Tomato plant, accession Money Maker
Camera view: vertical (180 deg); turntable rotation: 150 degrees
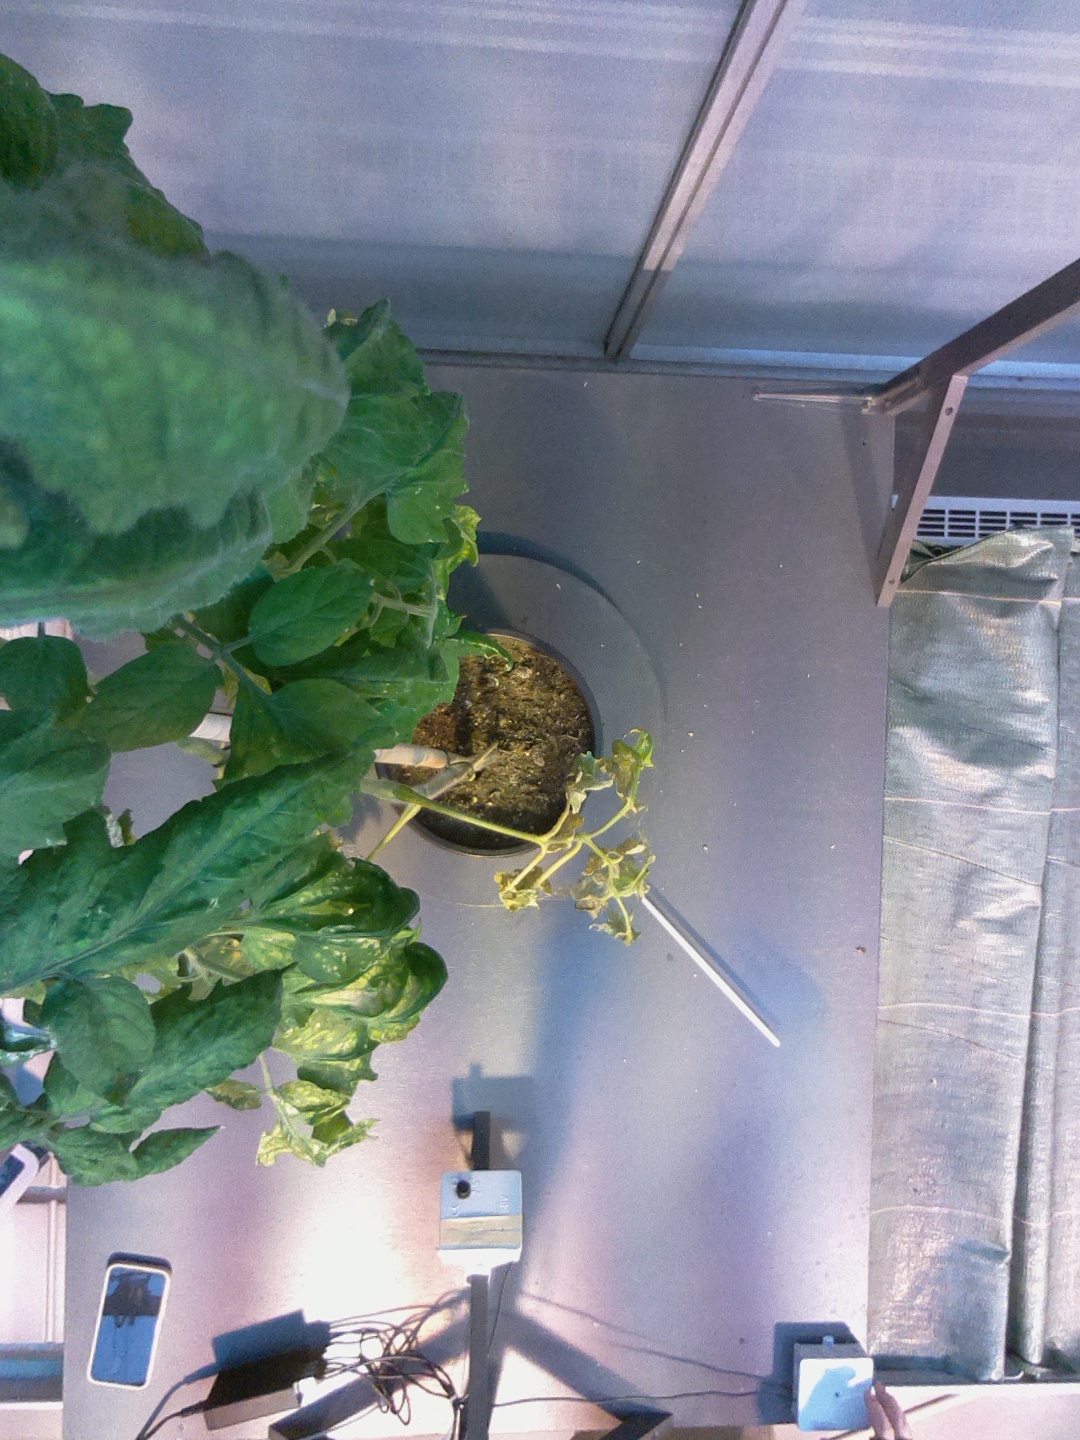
BBCH growth stage 71: 10%-20% of final fruit size